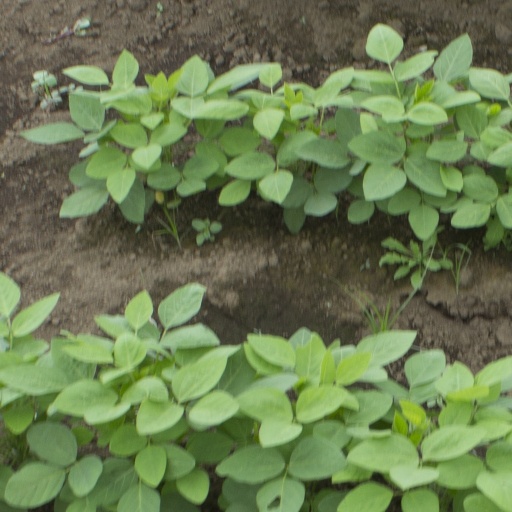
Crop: soybean